55th Annual Country Music Association Awards

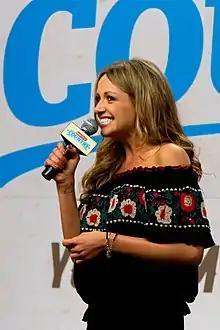
Carly Pearce, Female Vocalist of the year recipient.

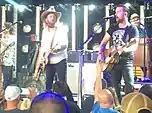
Vocal Duo of the Year, Brothers Osborne.

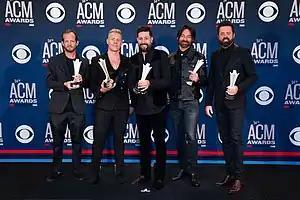
Old Dominion, Vocal Group of the Year.

After a video clip surfaced in early 2021 showing an inebriated Morgan Wallen using a racial slur the Country Music Association announced on May 21, 2021, that Wallen's 2021 CMA Awards eligibility would be limited to, “categories that honor artistic works ("Single", "Song", "Album", "Musical Event", and "Music Video of the Year" categories), so as not to "limit opportunity for other credited collaborators," but the press release further states that Wallen would not be eligible in solo categories as "Entertainer of the Year" and "Male Vocalist of the Year".